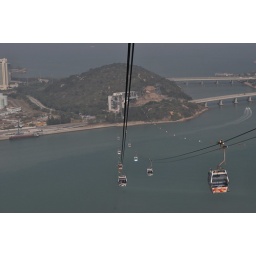
Oh just a cable car ride to the next mountain over a bay with lovely boats.